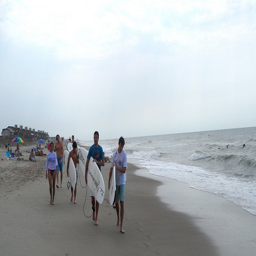
Several people walking on a beach with surfboards.
A group of people walking across a beach holding surfboards.
Several people walking in the sand on the beach.
A view of a beach with many surfers on it.
Young people walk while carrying surfboards on a beach.